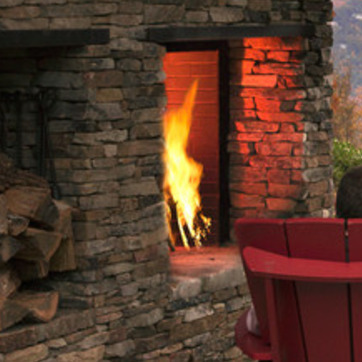
Material: other